Howden Ganley

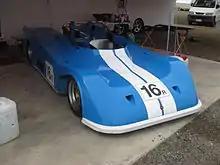
1983 Tiga SC83 Sports 2000 car

In 1976 Ganley and former Formula One driver Australian Tim Schenken founded Tiga Race Cars as a British-based race car constructor and race team. The team had plans to compete in Formula One in 1978, but the project did not proceed due to sponsorship withdrawal.